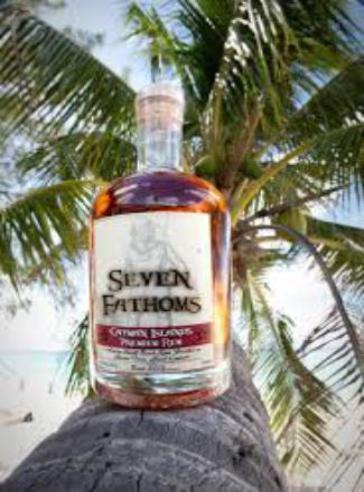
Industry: Clothes